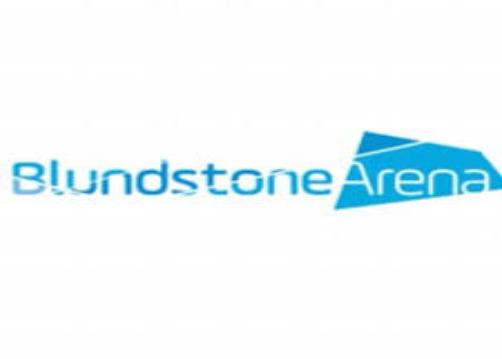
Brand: Blundstone
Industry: Clothes